Doha

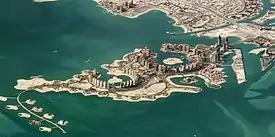
The Pearl is a purpose-built artificial island off the coast of Doha, connected to the mainland by a bridge.

In 1983, a hotel and conference center was developed at the north end of the Corniche. The 15-story Sheraton hotel structure in this center was the tallest structure in Doha until the 1990s. In 1993, the Qatar Open became the first major sports event to be hosted in the city. Two years later, Qatar stepped in to host the FIFA World Youth Championship, with all the matches being played in Doha-based stadiums.